Lawrence Russell Dewey

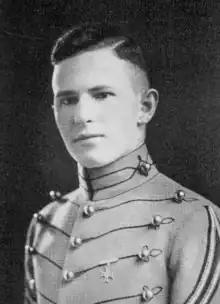
At West Point in 1924

Lawrence Russell Dewey (May 19, 1901 – December 18, 1994) was a major general in the United States Army.